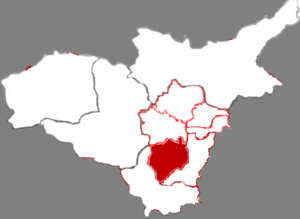
Le district de Jinyuan est une subdivision administrative de la province du Shanxi en Chine. Il est placé sous la juridiction de la ville-préfecture de Taiyuan.